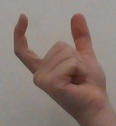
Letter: nun